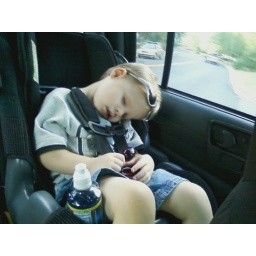
My boy is tuckered out. Nodded off in truck on the way home, grape sucker still in his hand.